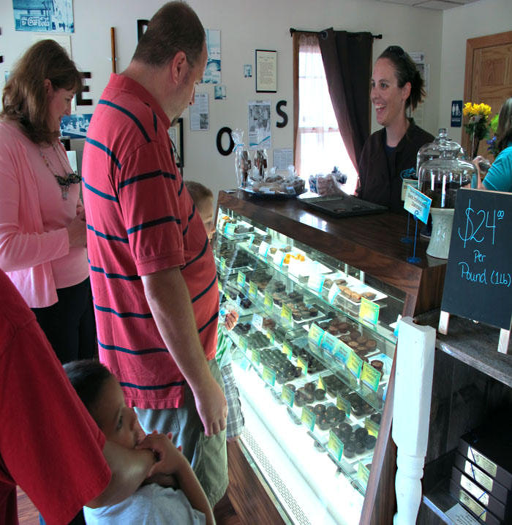
person helping a customer as he picks out his choice of chocolates .